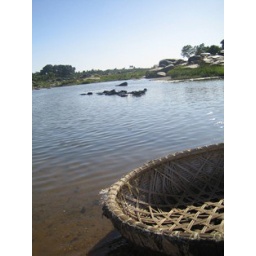
where you cross the river plus boat in Hampi - India